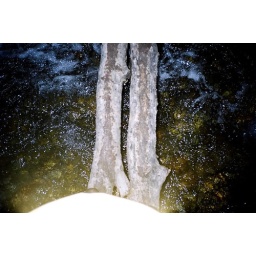
Log bridge across a stream - the water is 5m below